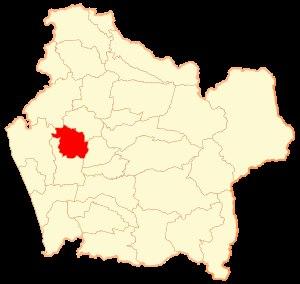
Cholchol ou Chol Chol est une ville et une commune du Chili de la Province de Cautín, elle-même située dans la Région de l'Araucanie. En 2012, la population de la commune s'élevait à 10 678 habitants. La superficie de la commune est de 428 km².